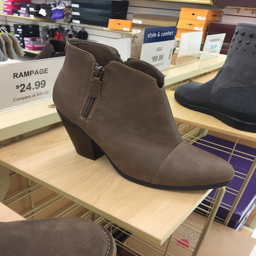
cute fall boots at love these !